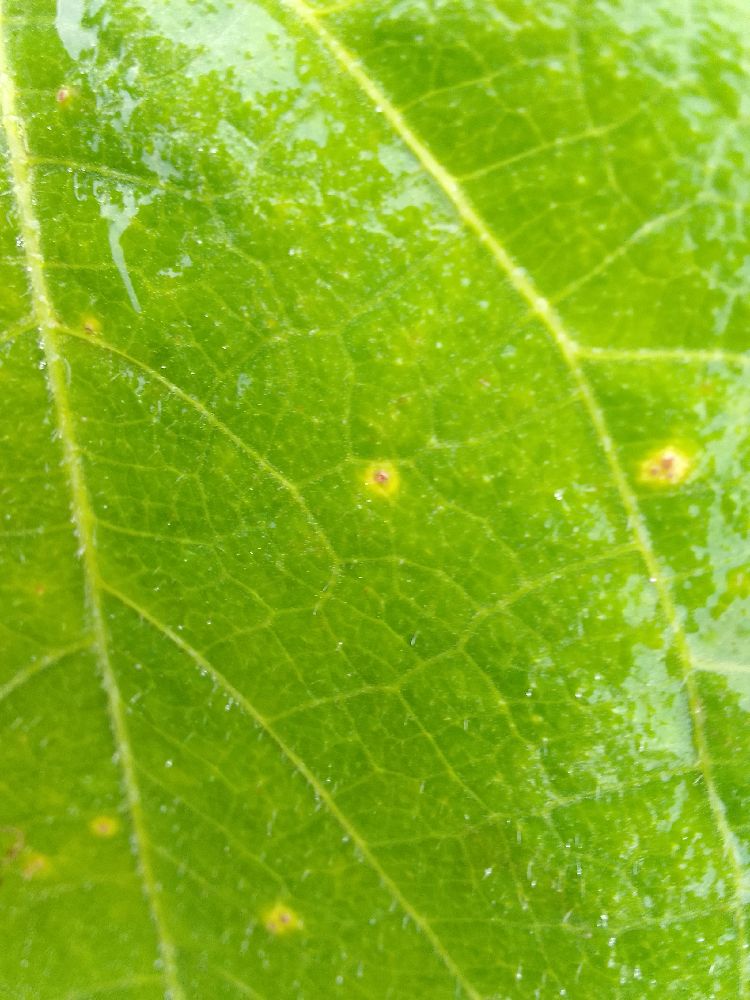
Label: rust